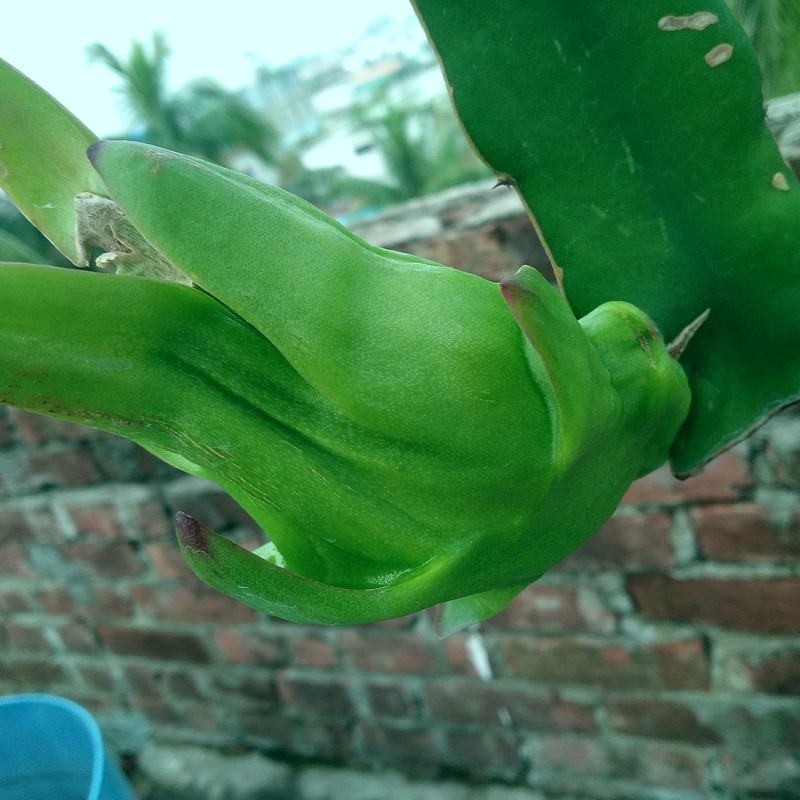
Label: Immature Dragon Fruit